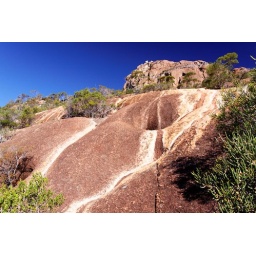
Stains from water seeping out of cracks in the rock depositing iron dissolved from feldspar.